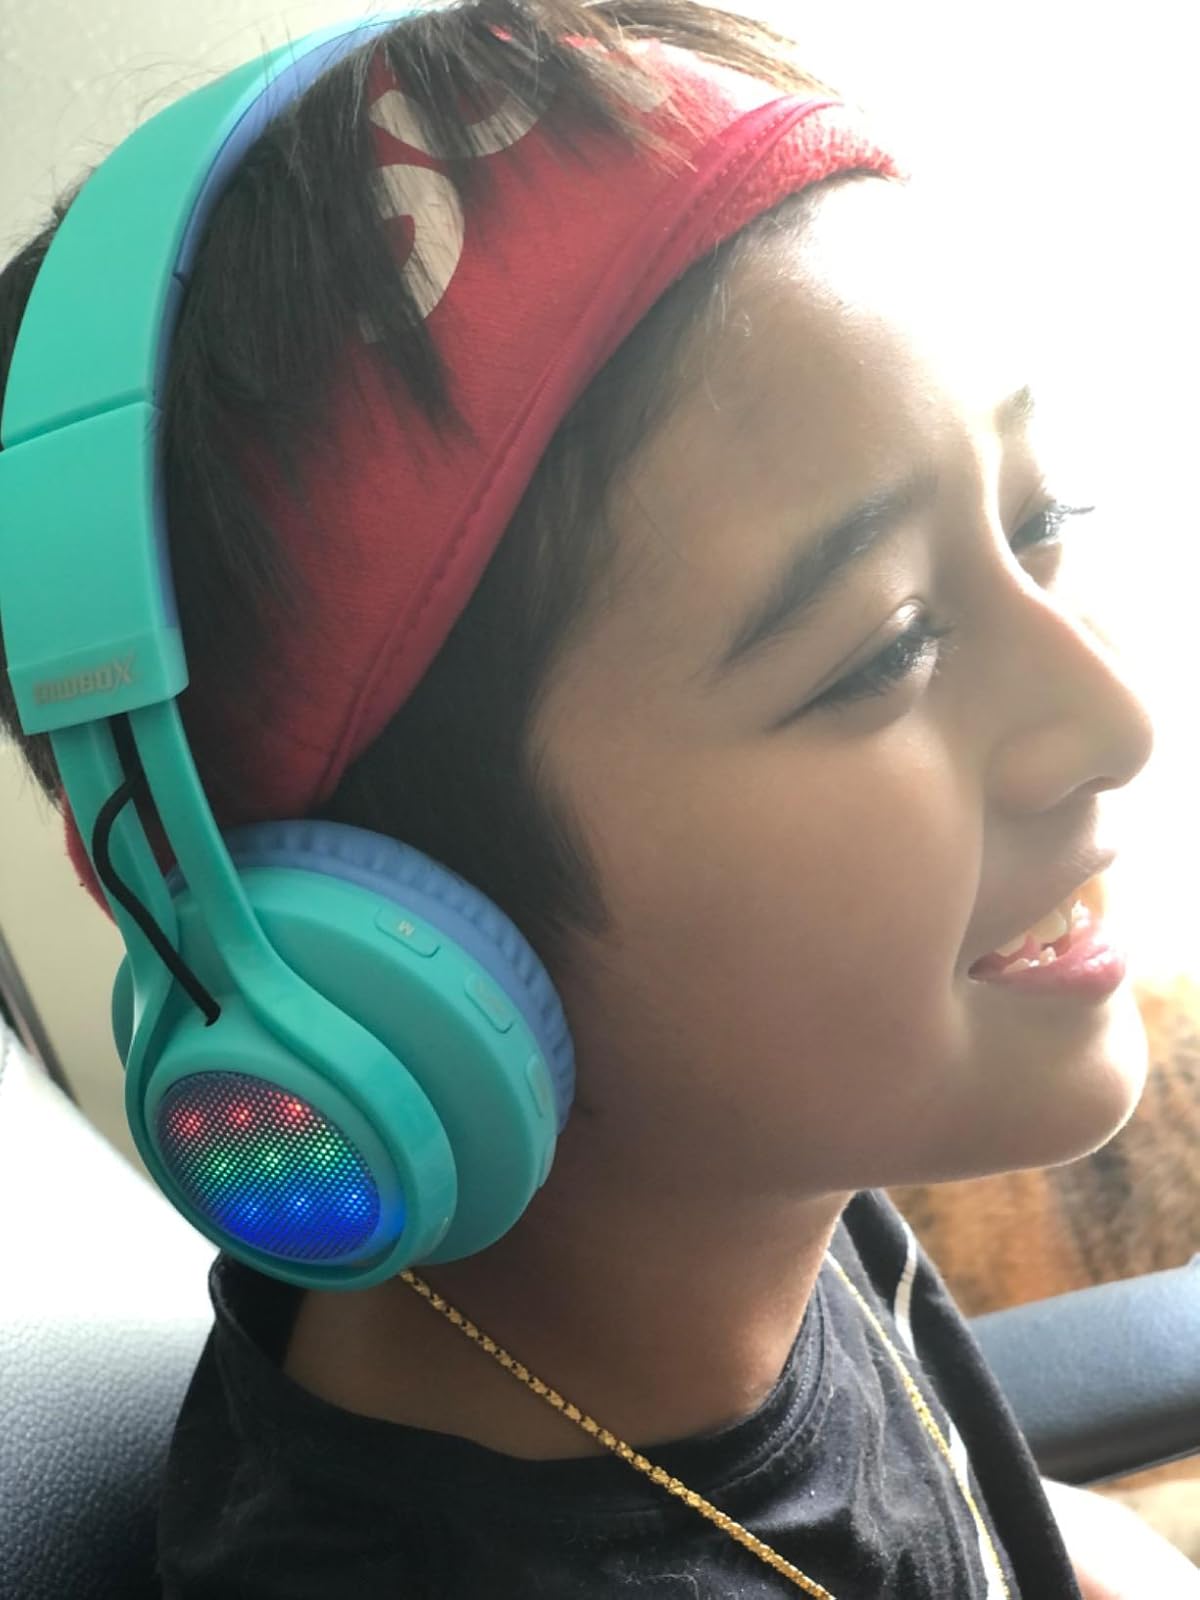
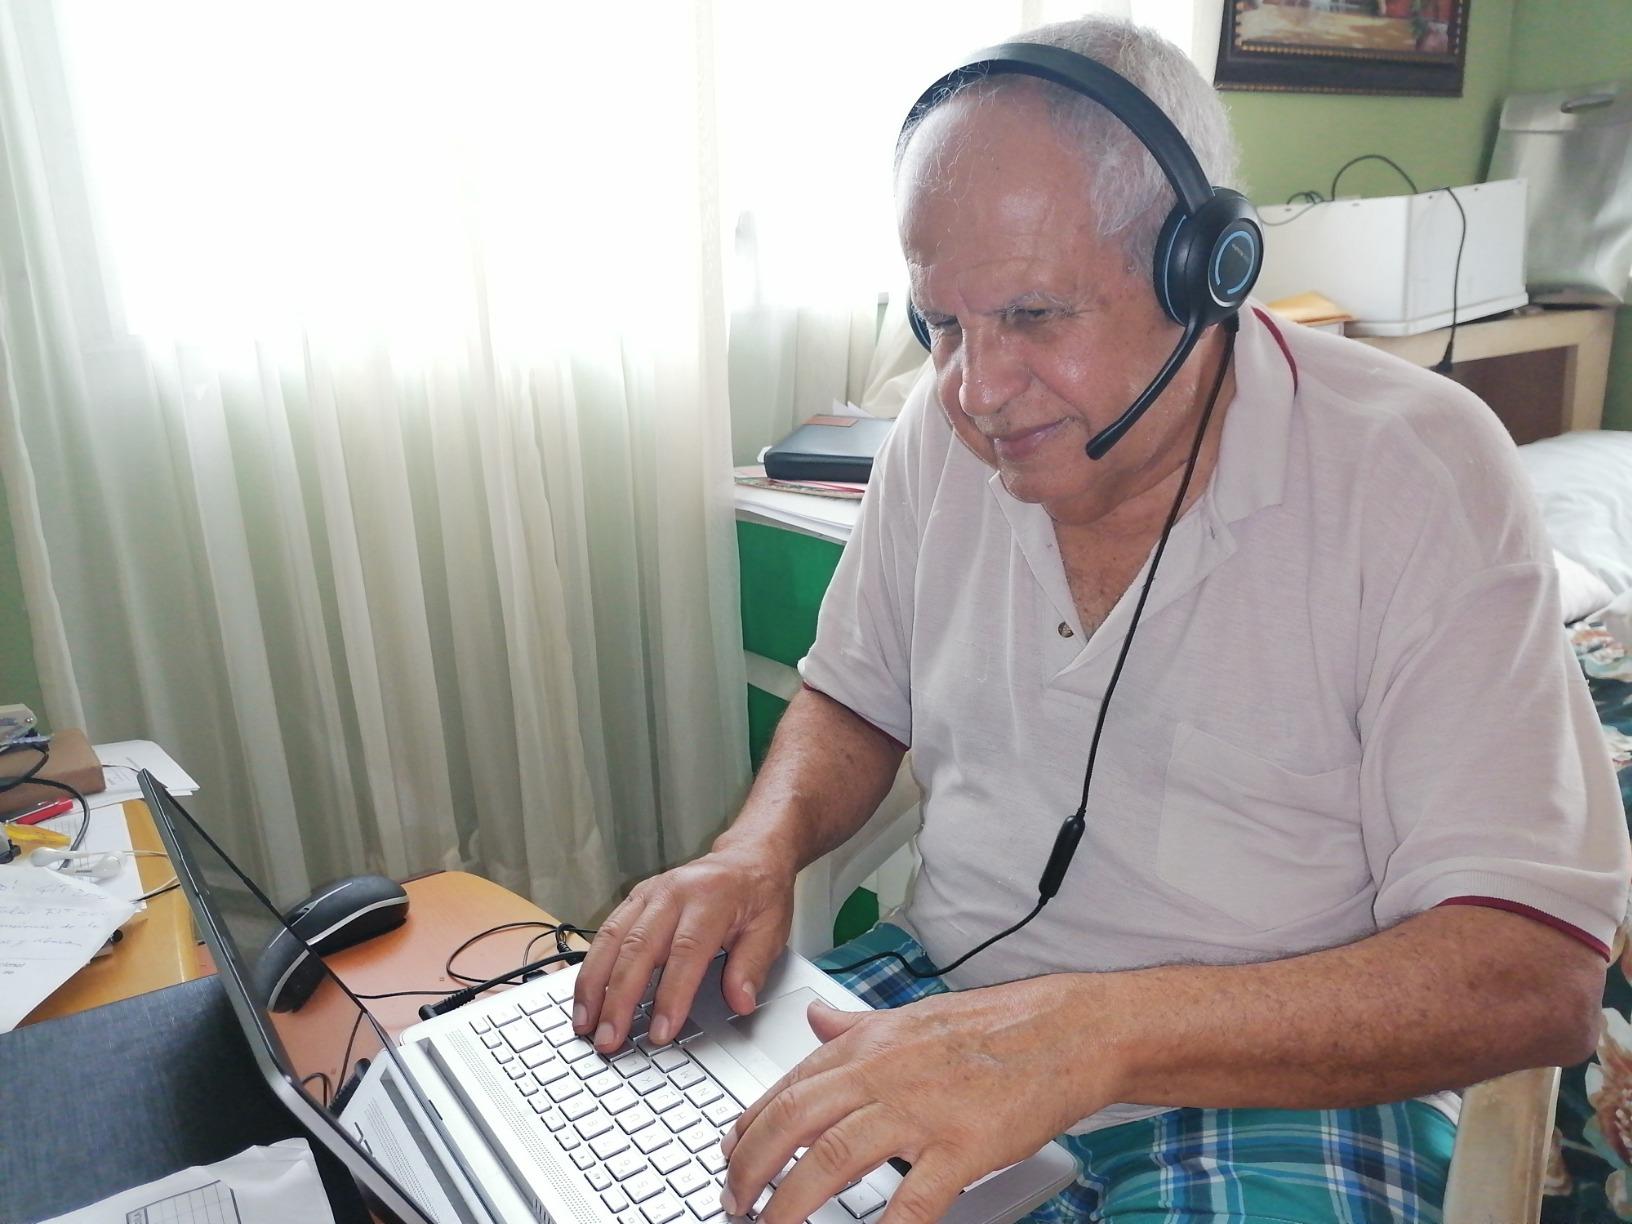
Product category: headphones
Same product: no